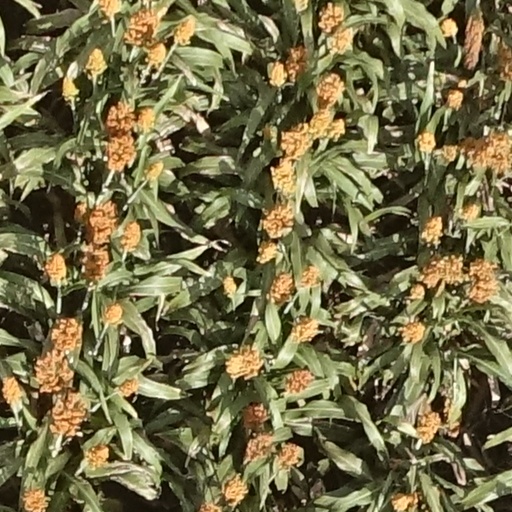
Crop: sorghum